Panamint Valley

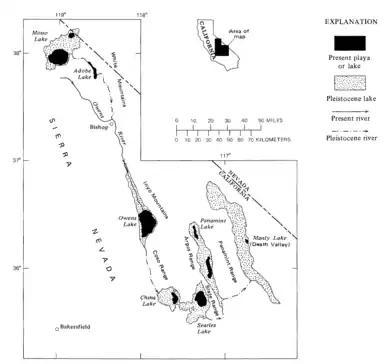
Map showing the system of once-interconnected Pleistocene lakes in eastern California (USGS)

The northern end of the valley is in Death Valley National Park and Inyo County, California. The valley lies in a north–south direction, and stretches from the Panamint Dunes in the north to the Naval Air Weapons Station China Lake in San Bernardino County in the south. The valley is approximately 65 miles (105 km) in length, and is more than 10 miles (16 km) wide in the Hall Canyon area.